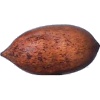
Label: Nut Pecan 1